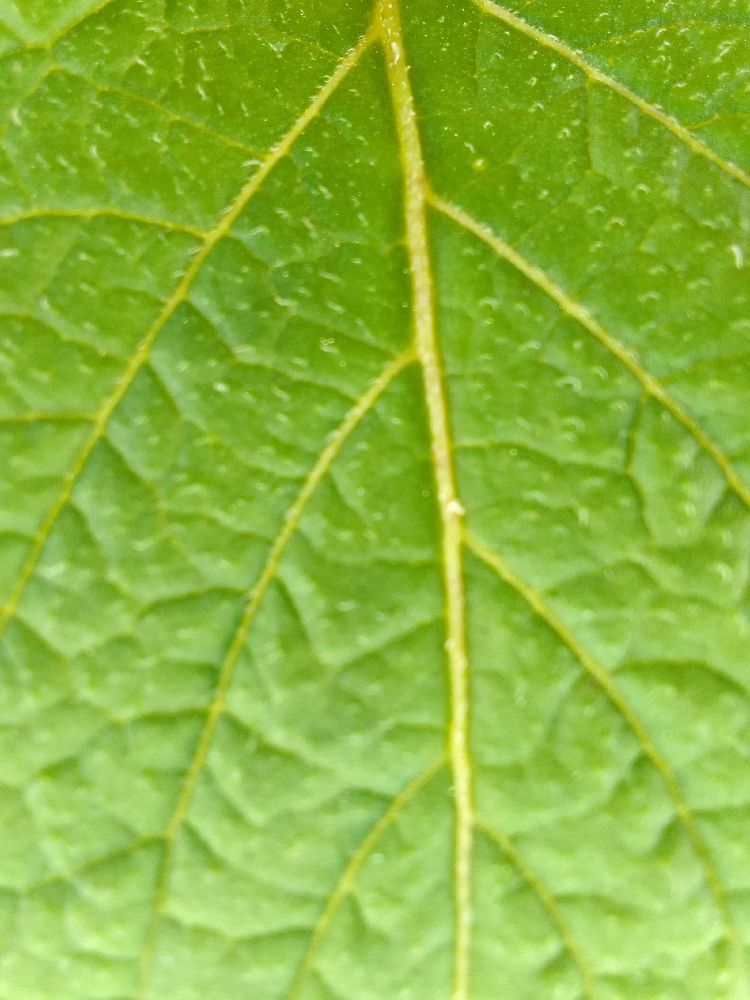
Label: Healthy